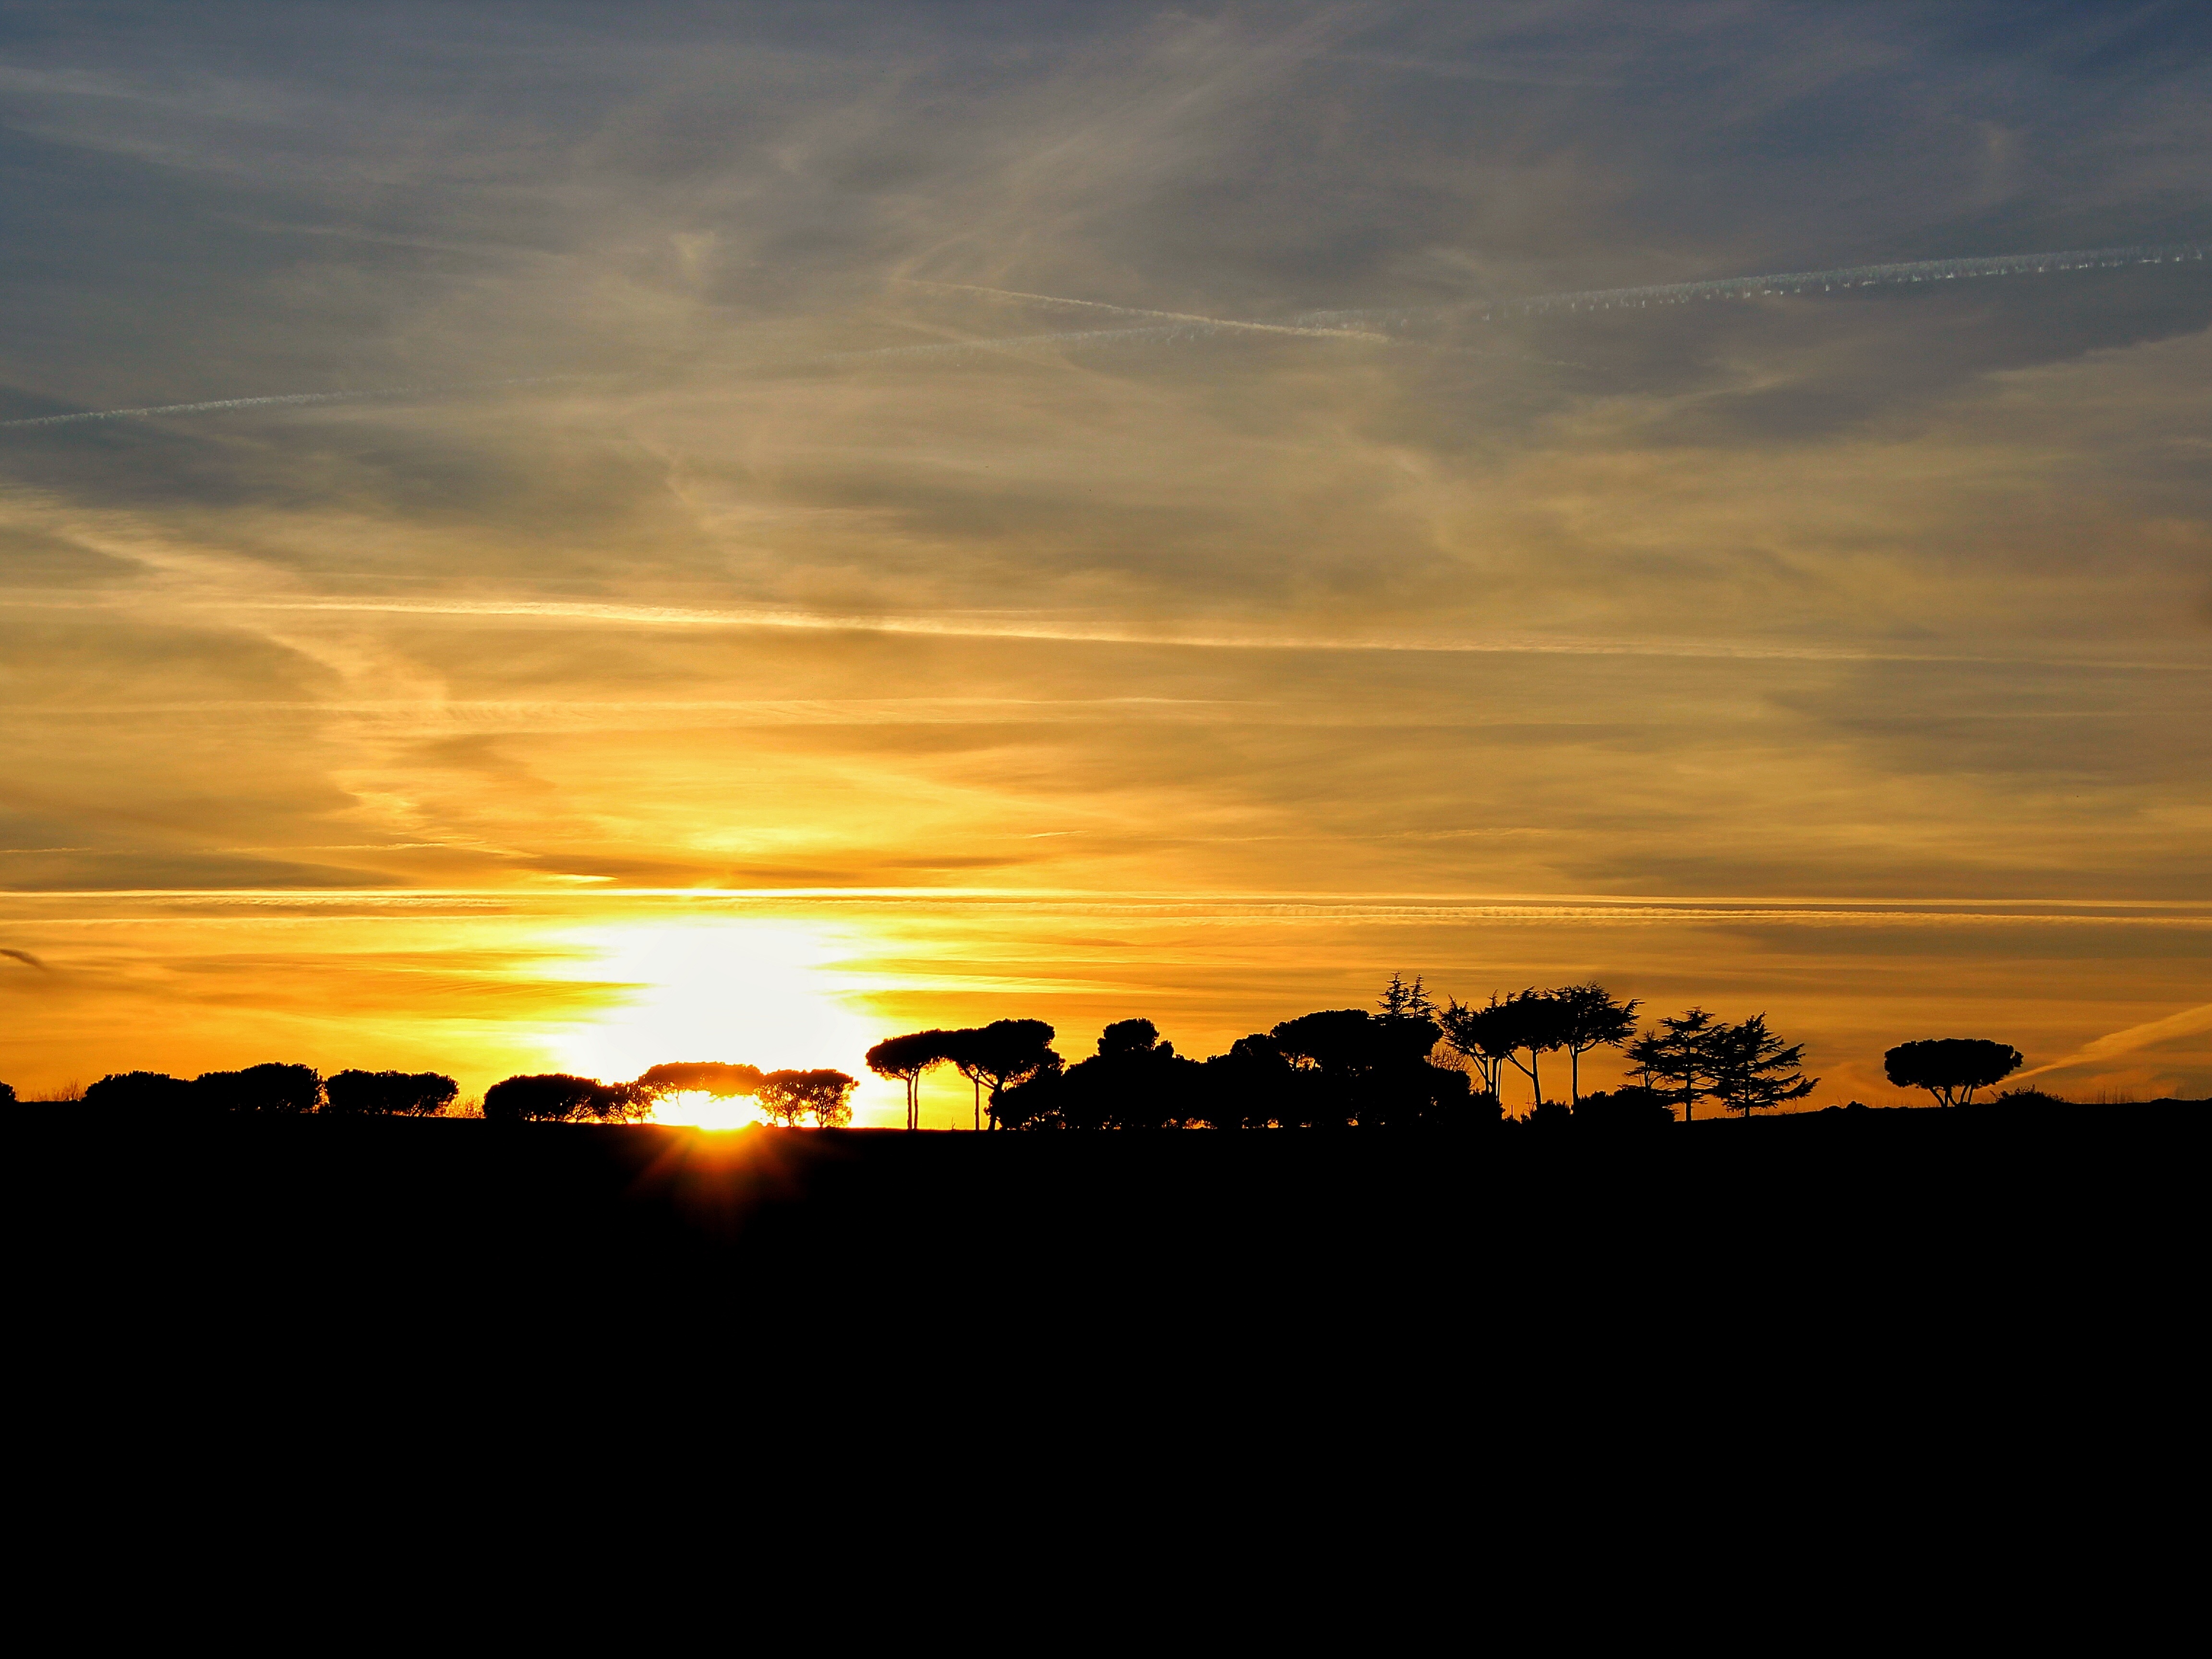
silhouette, sunset, yellow, red, summer, sun, clouds, horizon, evening, nature, landscape, sky, lighting, light, atmosphere, backlight, tranquility, twilight, tree, sun sunset, nero, city, color, holiday, wind